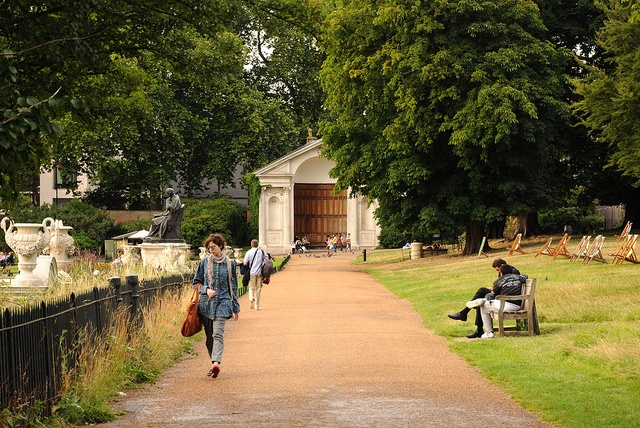
A woman with a large, brown purse walks down a path while two people sit on a bench.
People walking and sitting along a road dividing a green park and a cemetery.
A group of people walking down a small walkway.
A girl walking on a path near a person on a bench.
Young lady walking down a path on the right is a couple setting on a park bench.